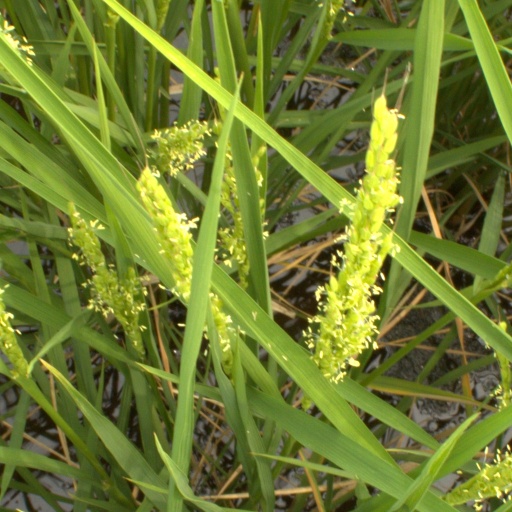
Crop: rice